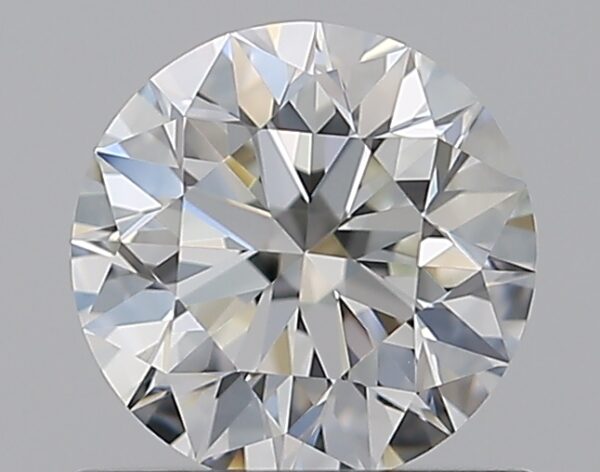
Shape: round
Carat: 0.8
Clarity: IF
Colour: H
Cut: EX
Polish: EX
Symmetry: EX
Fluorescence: N
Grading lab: GIA
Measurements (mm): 5.91 x 5.93 x 3.71